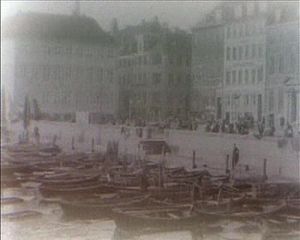
Københavnerbilleder
Filmen indledes med optagelser fra Gammel Strand.
Københavnerbilleder er en dokumentarfilm fra 1907 instrueret af Peter Elfelt. Filmen viser forskellige gadebilleder i Indre By og Østerbro i København.